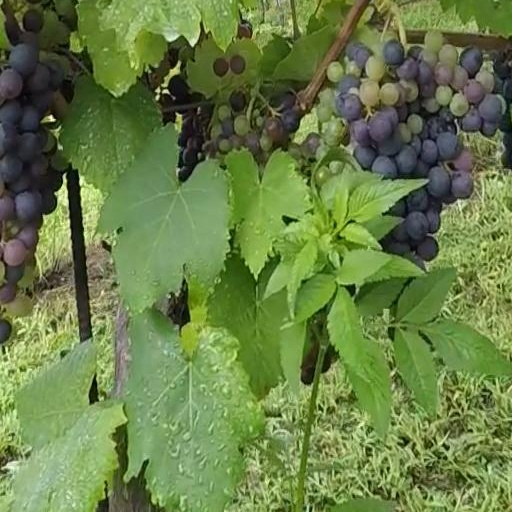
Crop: grape